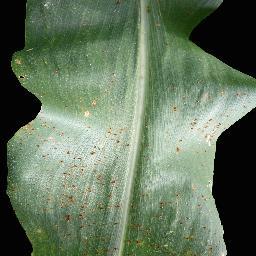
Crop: corn
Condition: (maize)_common_rust